V407 Lupi

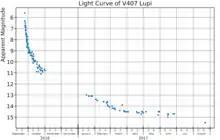
The light curve of V407 Lupi, plotted from AAVSO data

V407 Lupi, also known as Nova Lupi 2016, was a bright nova in the constellation Lupus discovered by All Sky Automated Survey for SuperNovae (ASAS-SN) on 24 September 2016. At the time of its discovery, it had an apparent visual magnitude of 9.1. The ASAS-SN team reported that no object at the nova's location brighter than magnitude 17.5 was seen on images taken four days earlier. Wildly incorrect coordinates (in error by many degrees) were published in the announcement telegram, but corrected in a subsequent telegram. It reached a peak brightness of magnitude 5.6, faintly visible to the naked eye, on 25 September 2016.